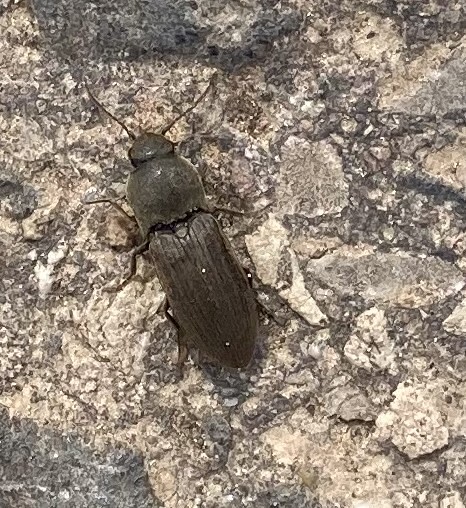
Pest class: clickbeetles_wireworms